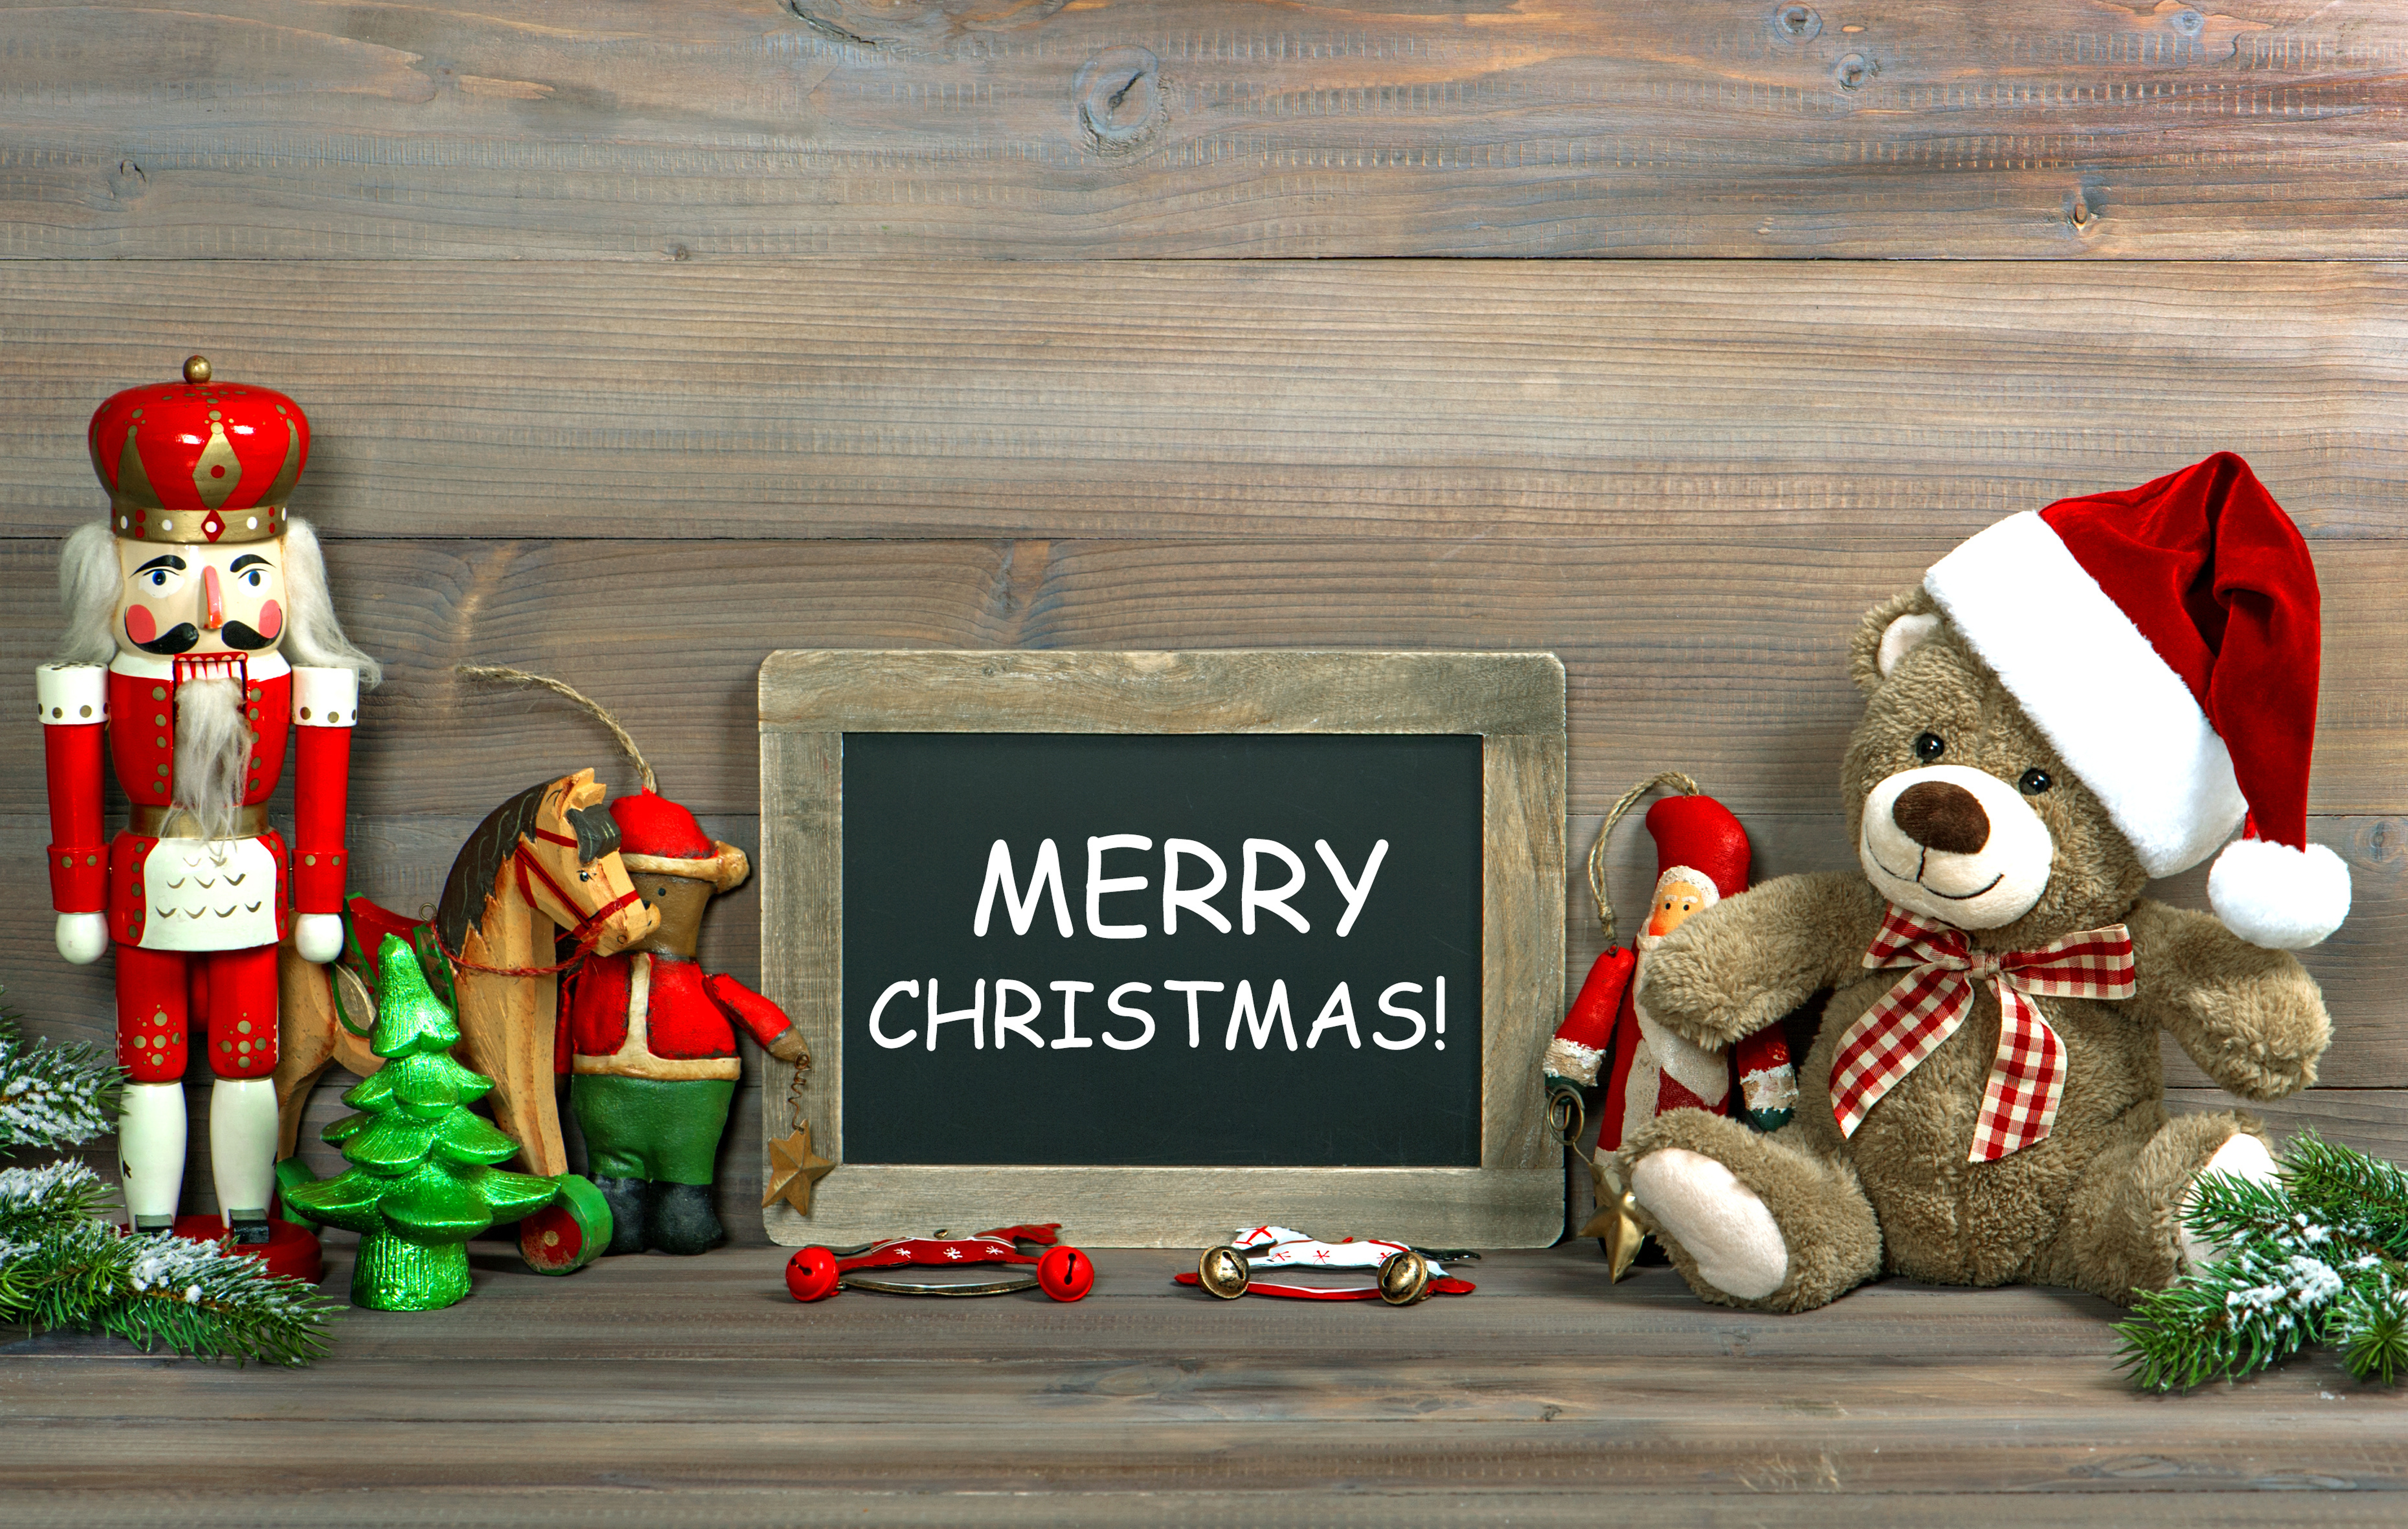
christmas, decoration, teddy, bear, toy, blackboard, gift, antique, nutcracker, vintage, wooden, background, baby, nostalgic, retro, childhood, rocking horse, sentimental, chalkboard, red, santa, claus, hat, tradition, holidays, celebration, picture, photo, stuff, accessory, still life, greeting, merry christmas, fashion, ribbon, bow, collection, season, old, christmas tree, home, interior, fictional character, santa claus, holiday, carmine, christmas decoration, stuffed toy, christmas eve, figurine